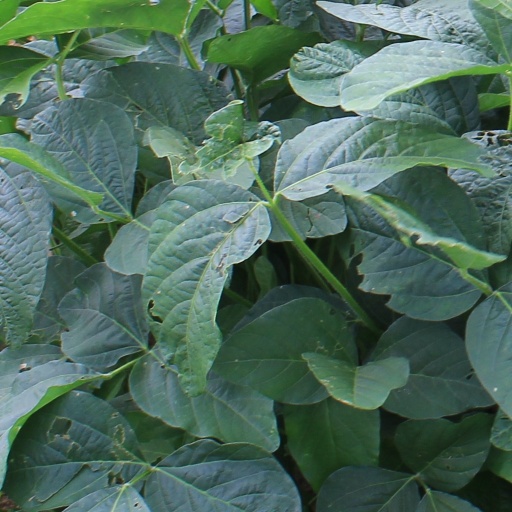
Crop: soybean